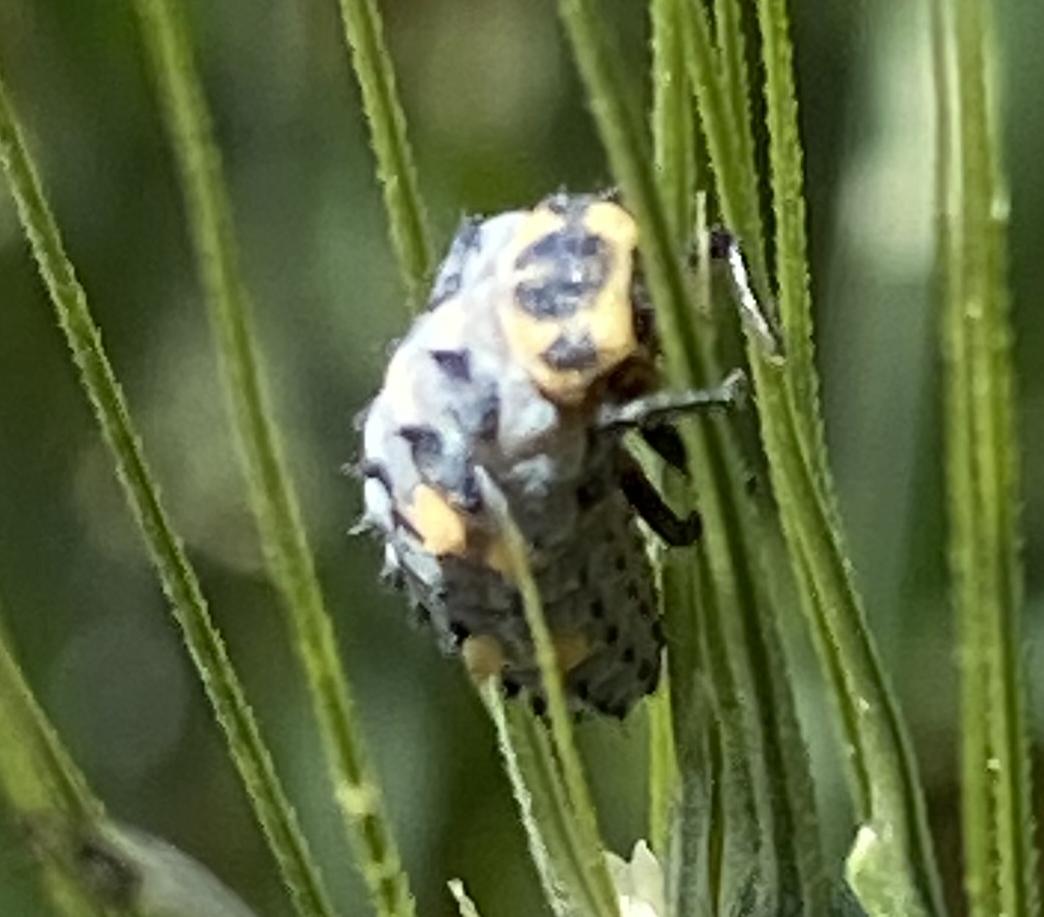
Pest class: predators